Martin Škrtel

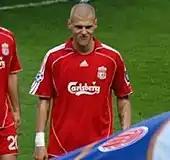
Škrtel playing for Liverpool in 2008

Škrtel joined Liverpool on 11 January 2008 on a four-and-a-half-year contract for a transfer fee of £6.5 million. On completion of the deal, then Liverpool manager Rafael Benítez said of Škrtel: